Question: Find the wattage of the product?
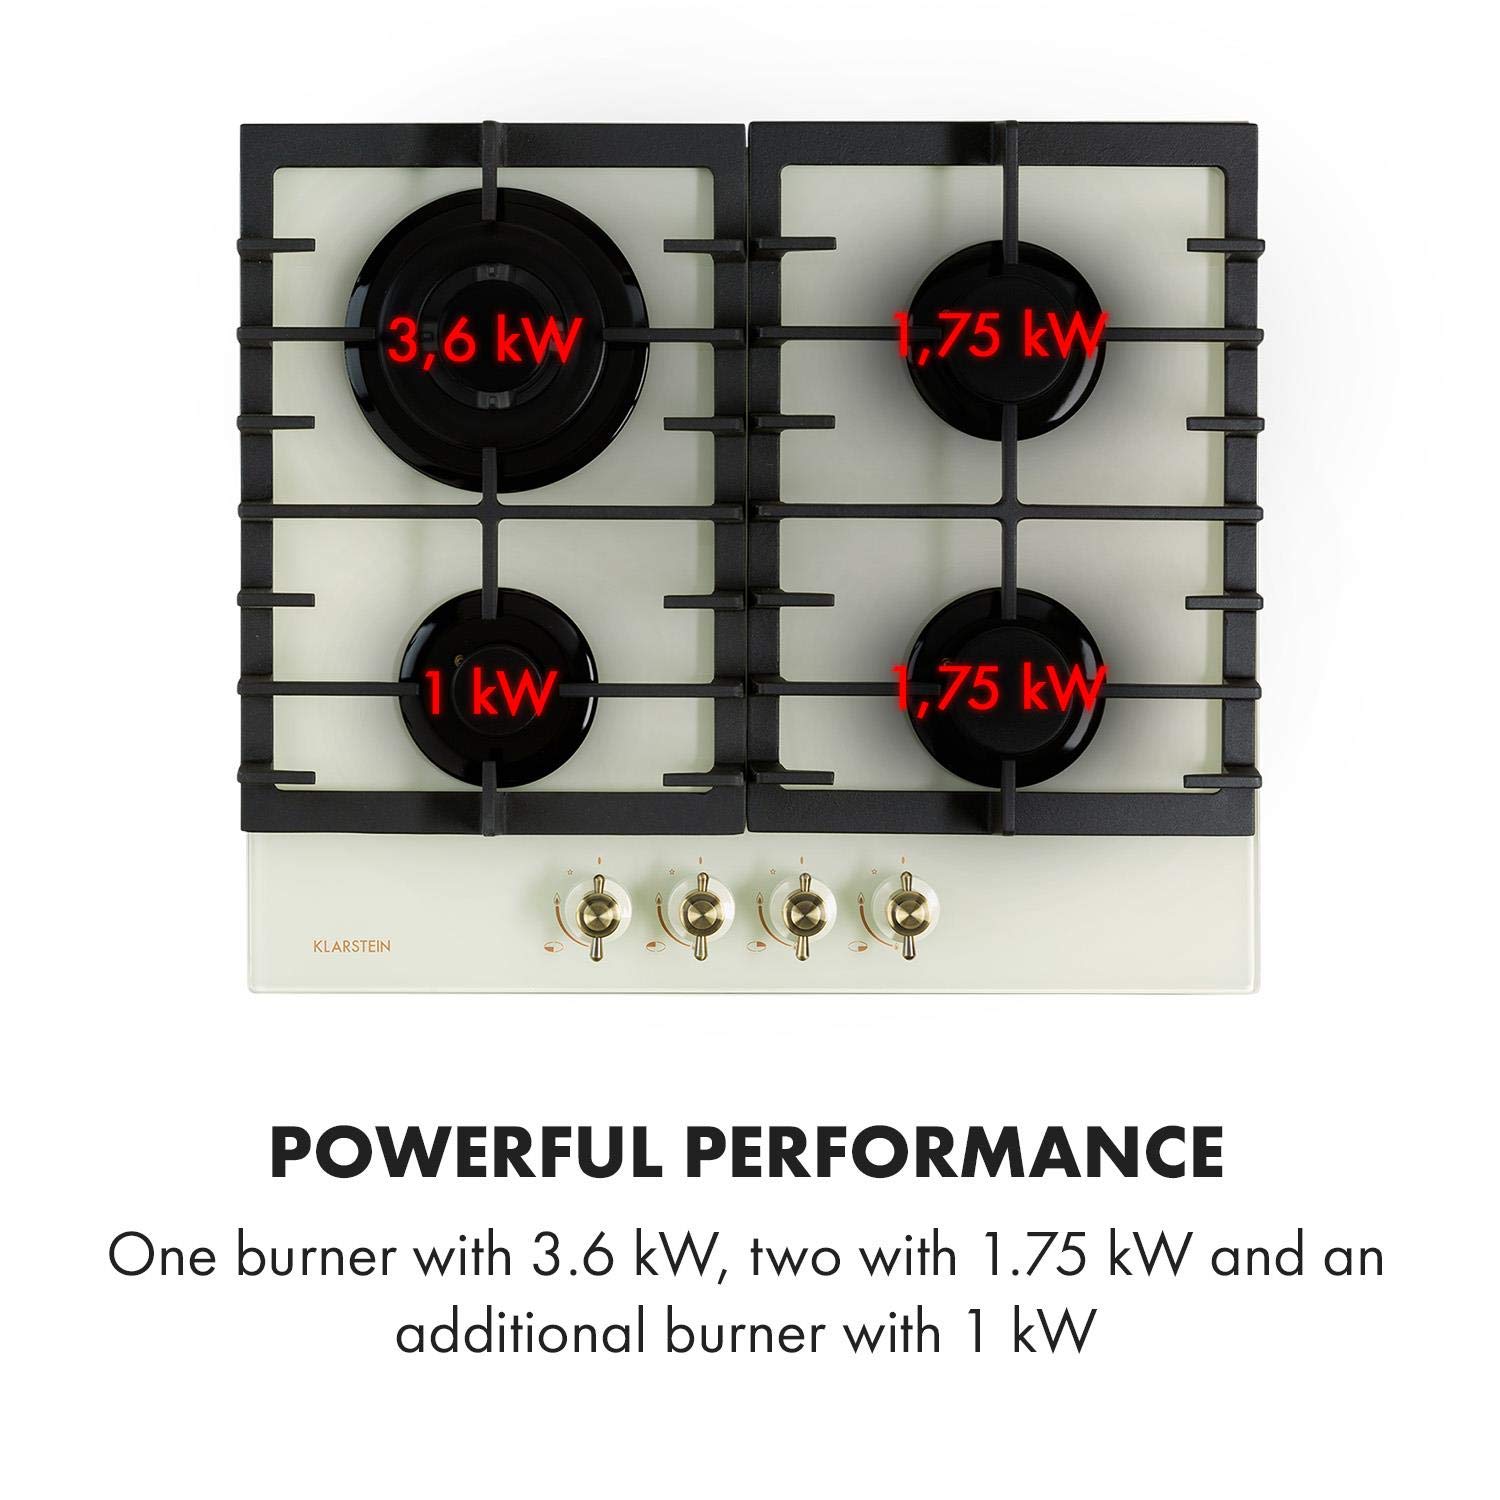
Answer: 3.6 kilowatt